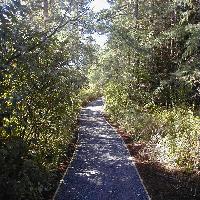
Weather: sun or clear